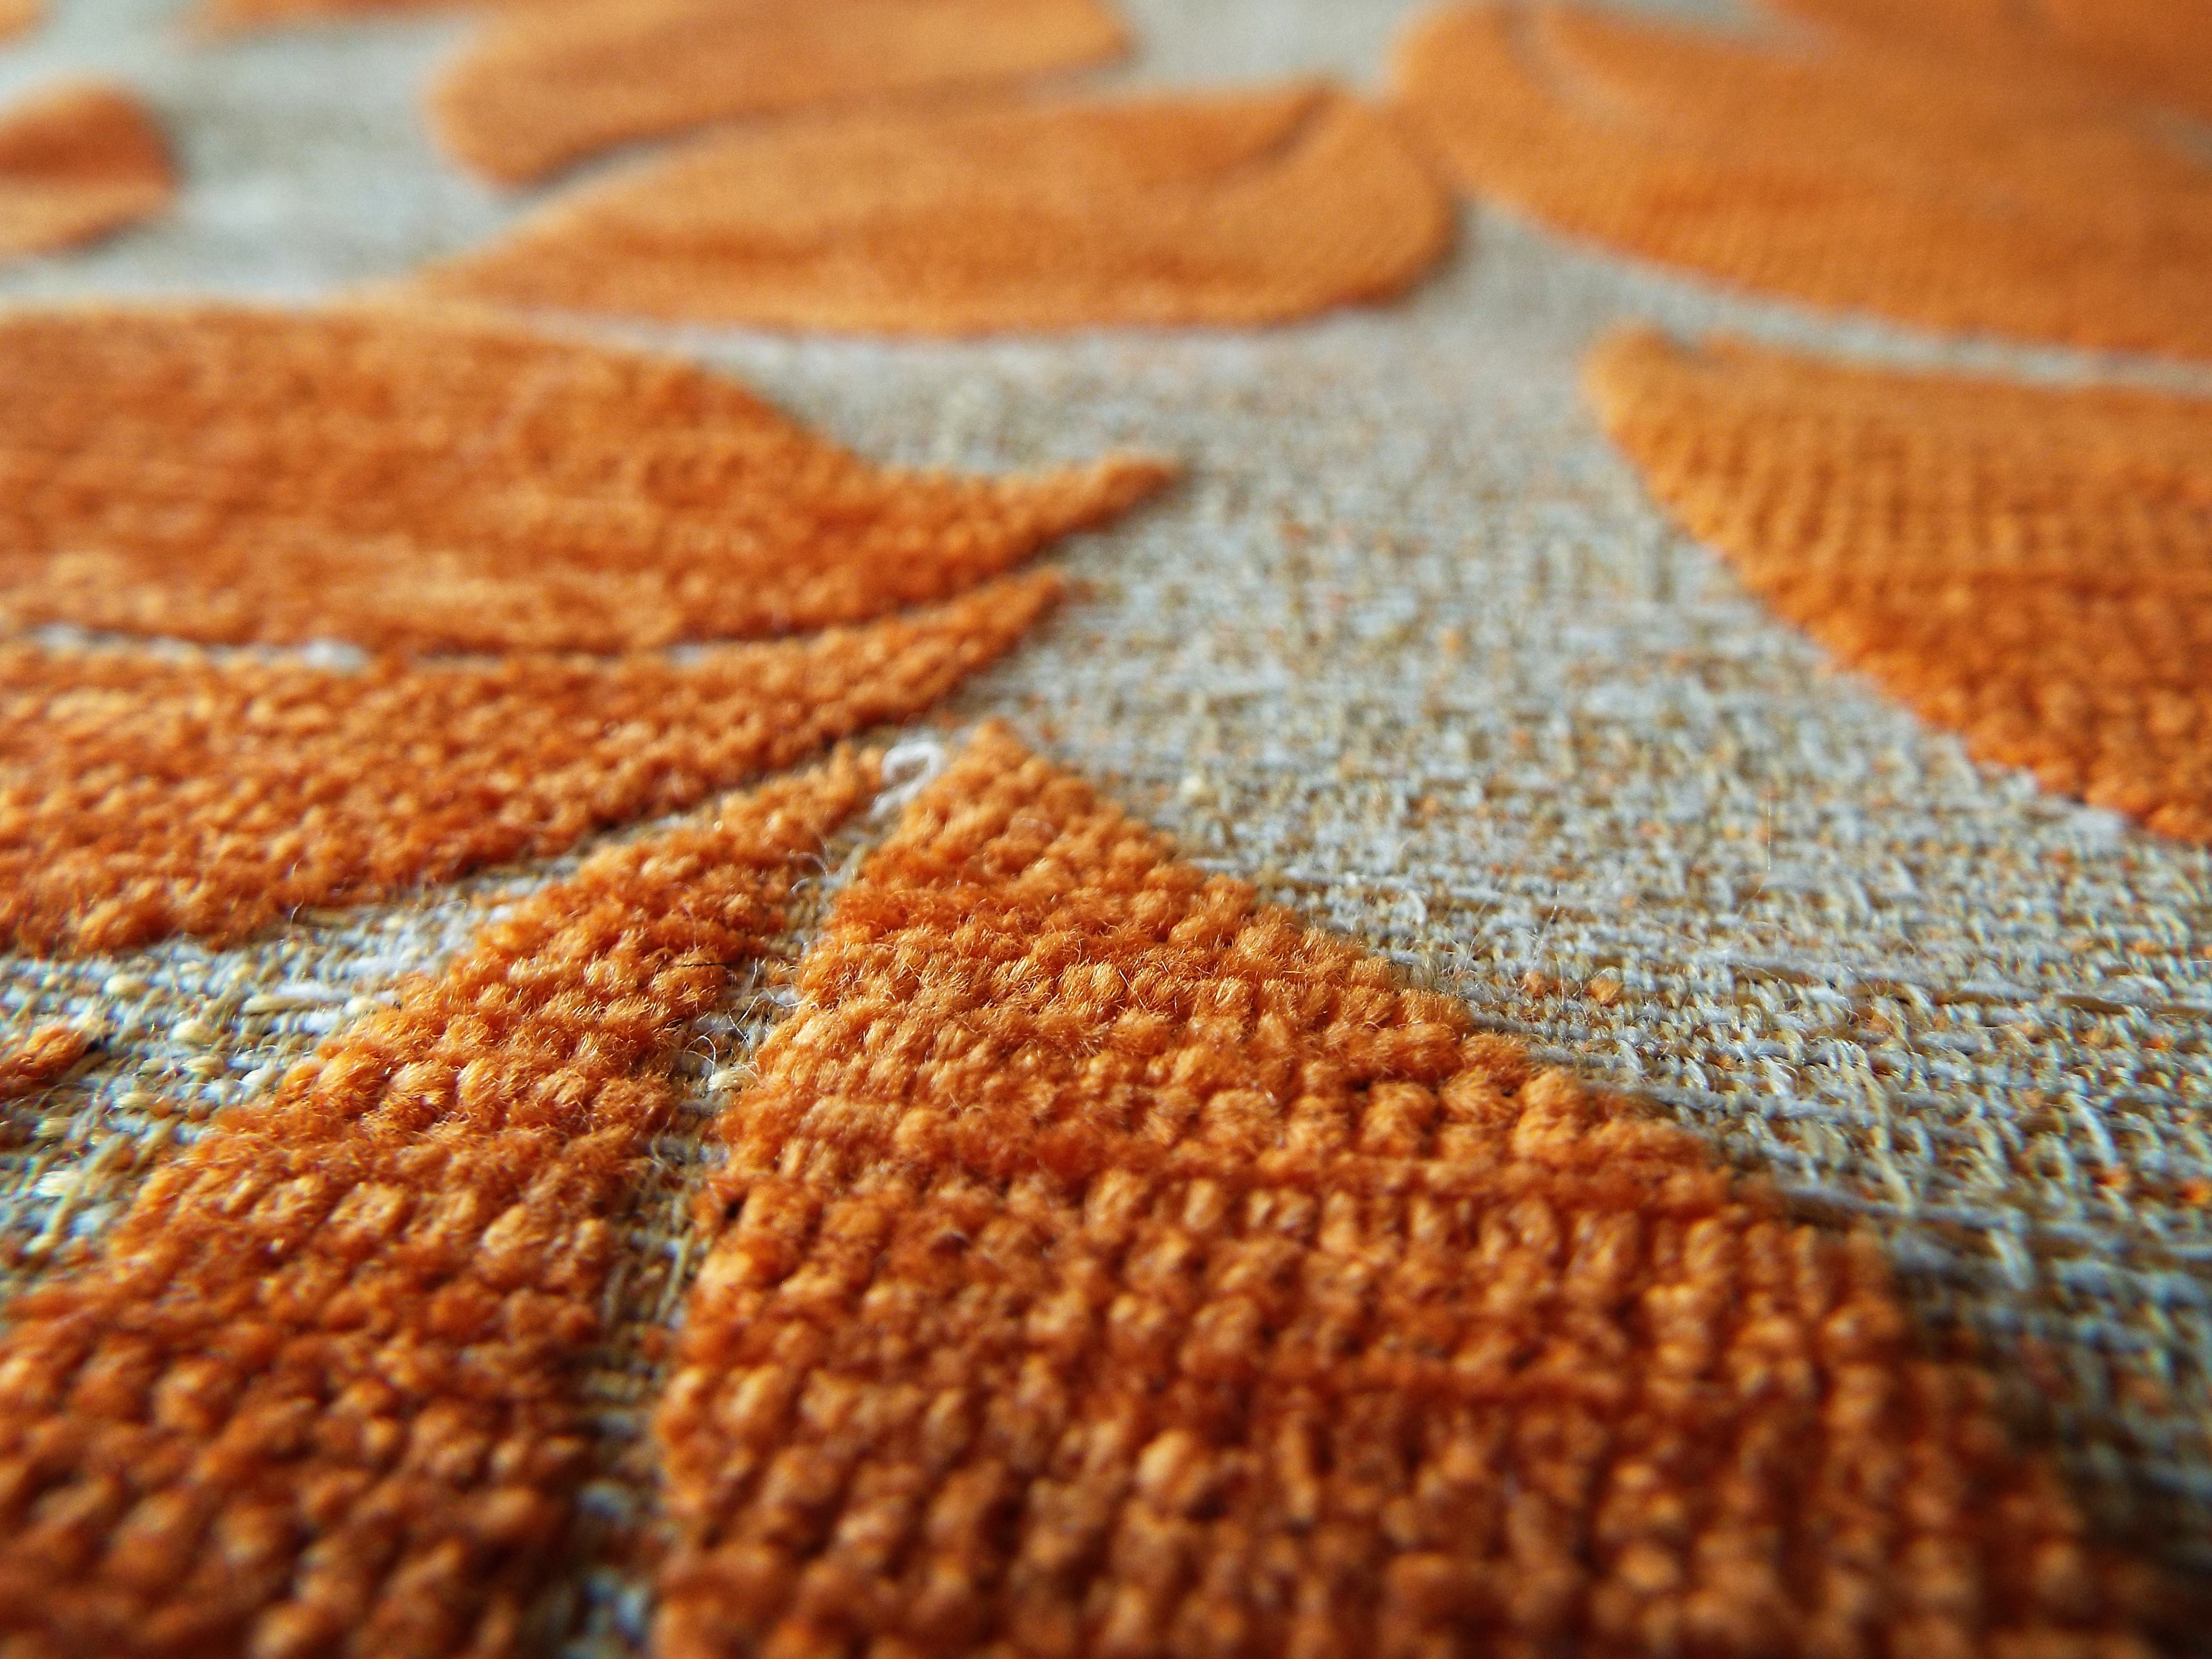
leaf, floor, orange, macro, yellow, pillow, material, close up, textile, art, carpet, flooring, textiles, grass family